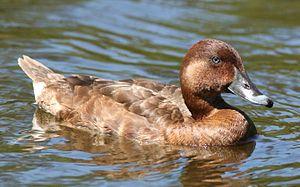
Le Fuligule austral est une espèce d'oiseaux de la famille des Anatidae. C'est le seul Fuligule de l'Australie.